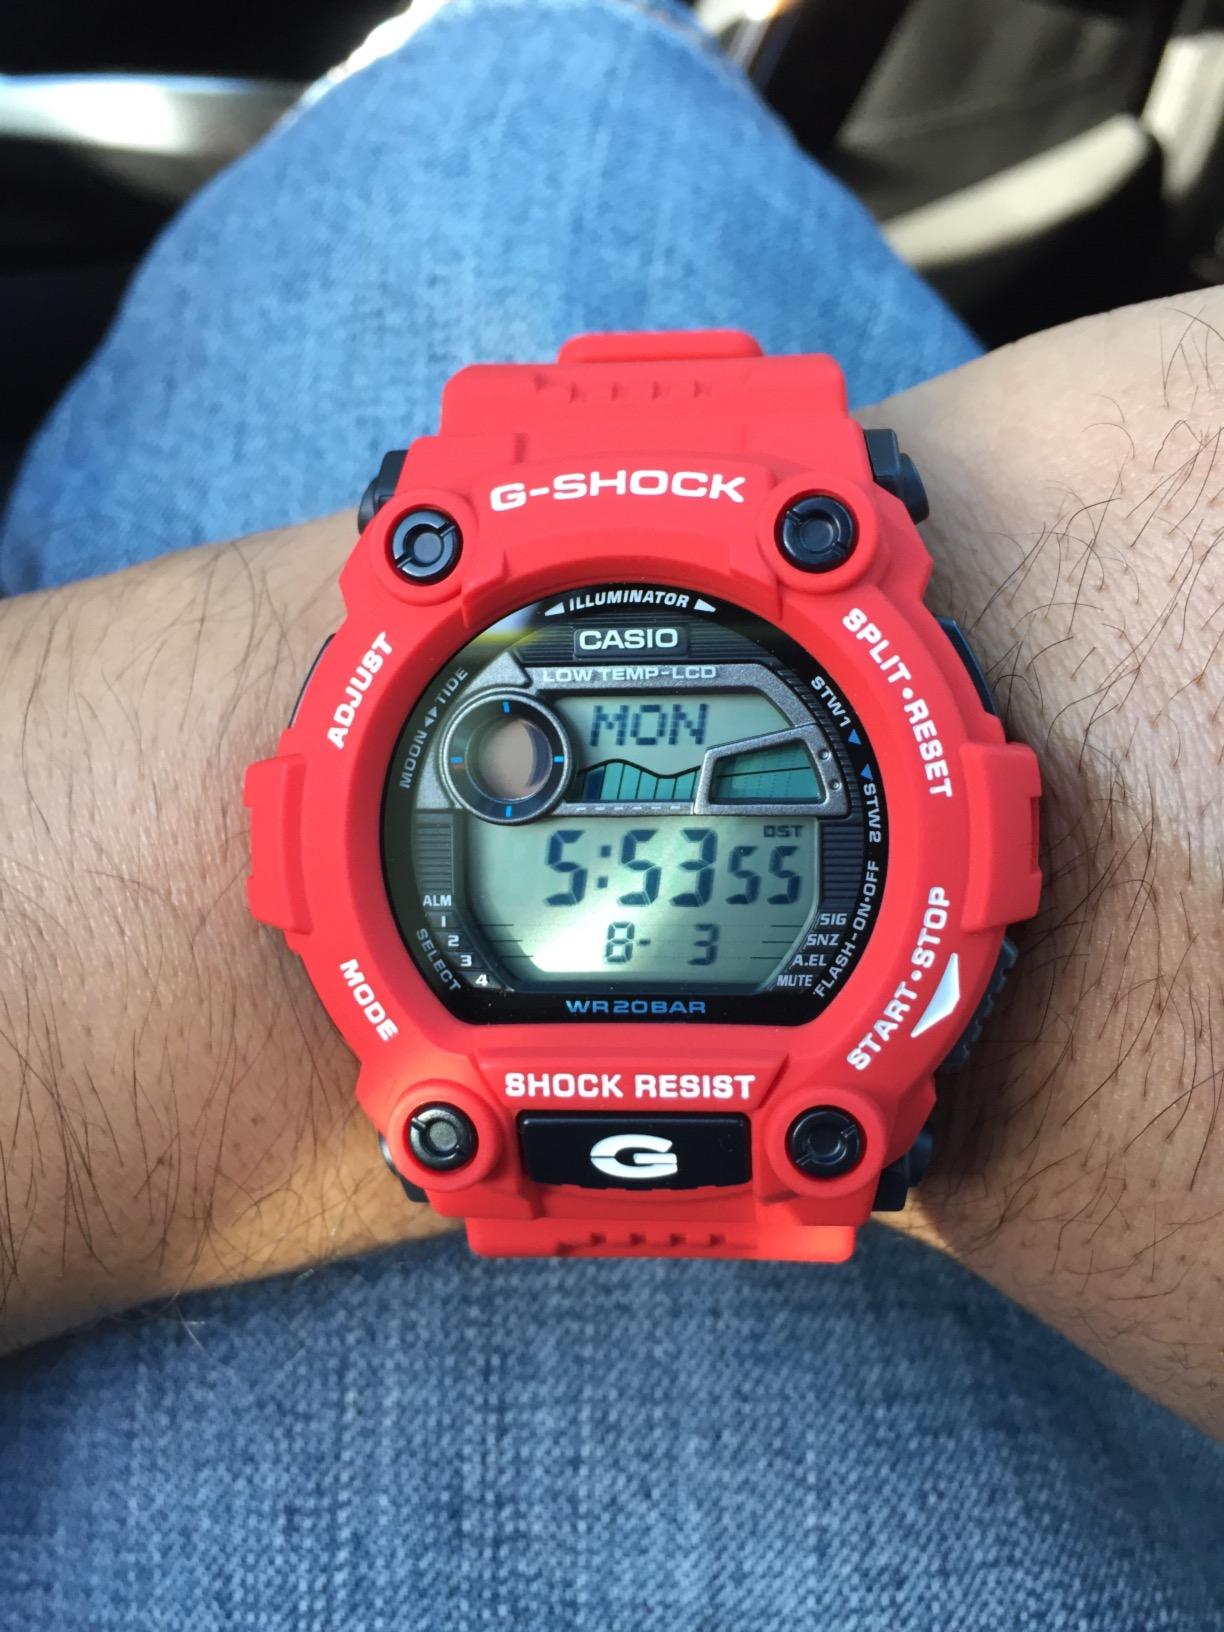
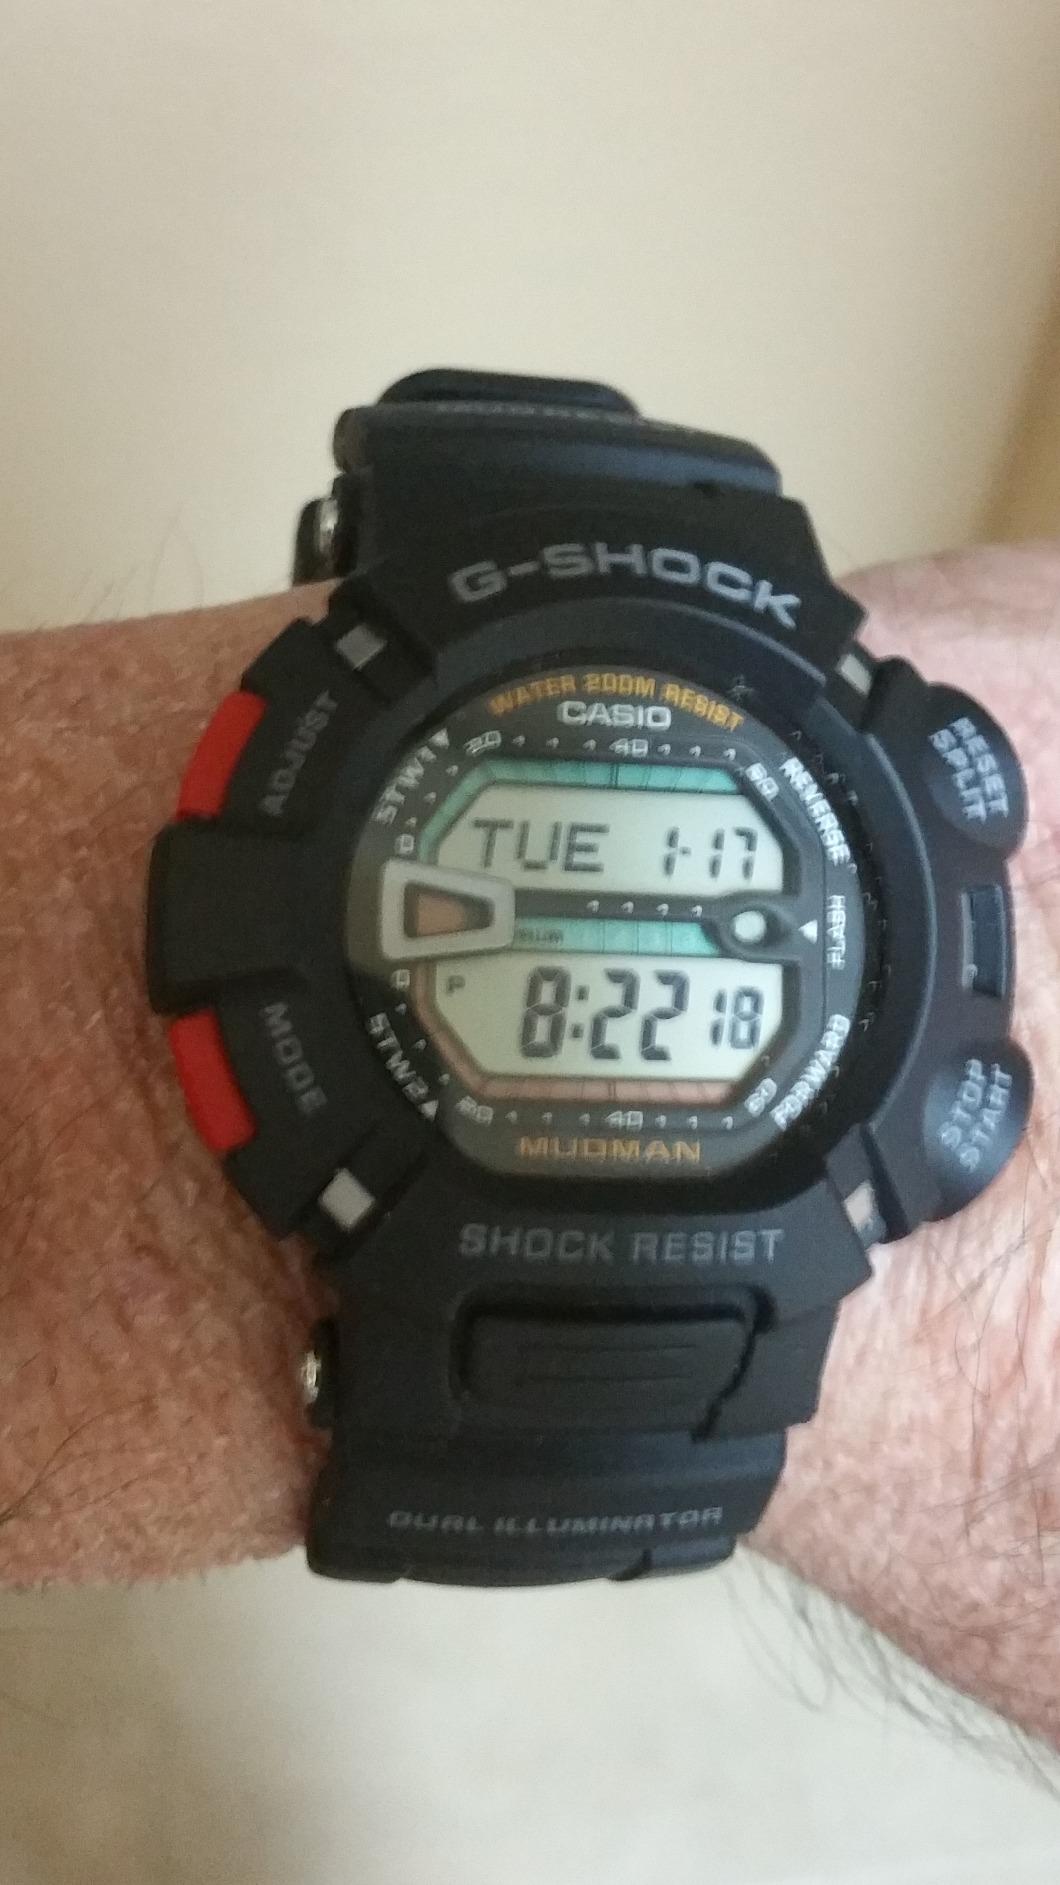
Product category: accessories_watch
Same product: no